2018 South Point 400

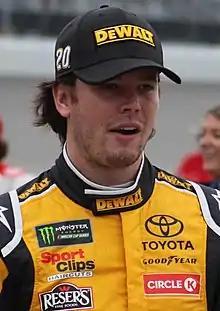
Erik Jones scored the pole position.

Erik Jones scored the pole for the race with a time of 28.705 and a speed of .